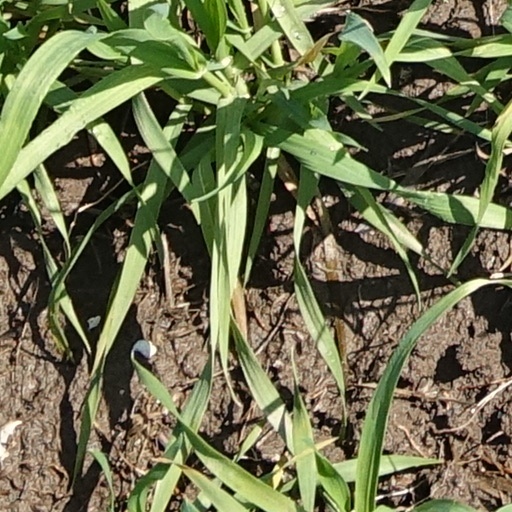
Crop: wheat